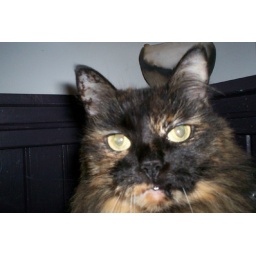
She's in the sink in my bathroom